Amenhotep I

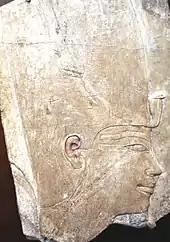
Relief of Amenhotep I from Karnak.

Amenhotep I or Amenophis I ( from Ancient Greek Ἀμένωφις), was the second Pharaoh of the 18th Dynasty of Egypt. His reign is generally dated from 1526 to 1506 BC (Low Chronology).